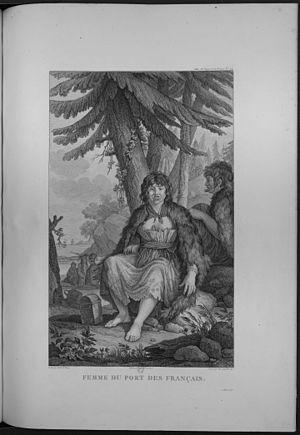
Atlas du voyage de La Pérouse
La baie Lituya, en anglais Lituya Bay, est un fjord des États-Unis situé dans l'Alaska du Sud-Est, sur la côte de l'océan Pacifique. Elle fut découverte en 1786 par l'explorateur français Jean-François de La Pérouse. La baie est notamment célèbre pour avoir été le théâtre en 1958 d'un des plus importants tsunamis provoqué par un glissement de terrain. La vague, qui a atteint une altitude de 525 mètres, a tout emporté sur le rivage de la baie mais ne s'est pas propagée dans l'océan Pacifique.